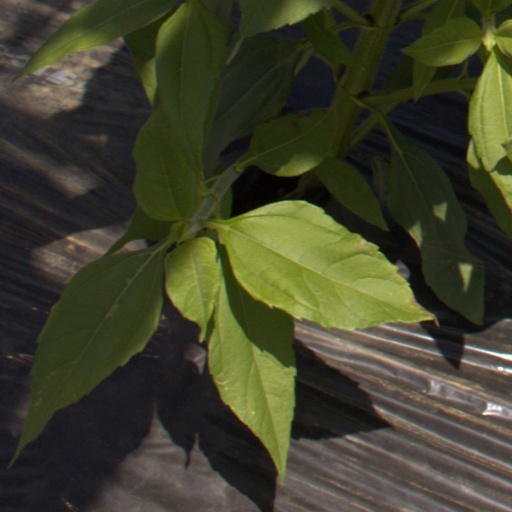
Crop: Jerusalem artichoke